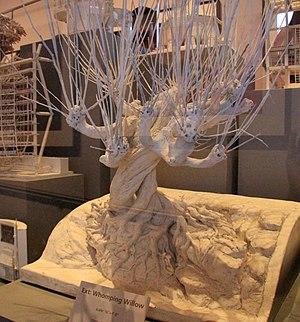
L'univers de Harry Potter est un sous-univers fictif du monde des sorciers créé par J. K. Rowling, dans lequel le personnage de fiction Harry Potter évolue au sein de la saga littéraire du même nom.